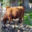
Label: cattle